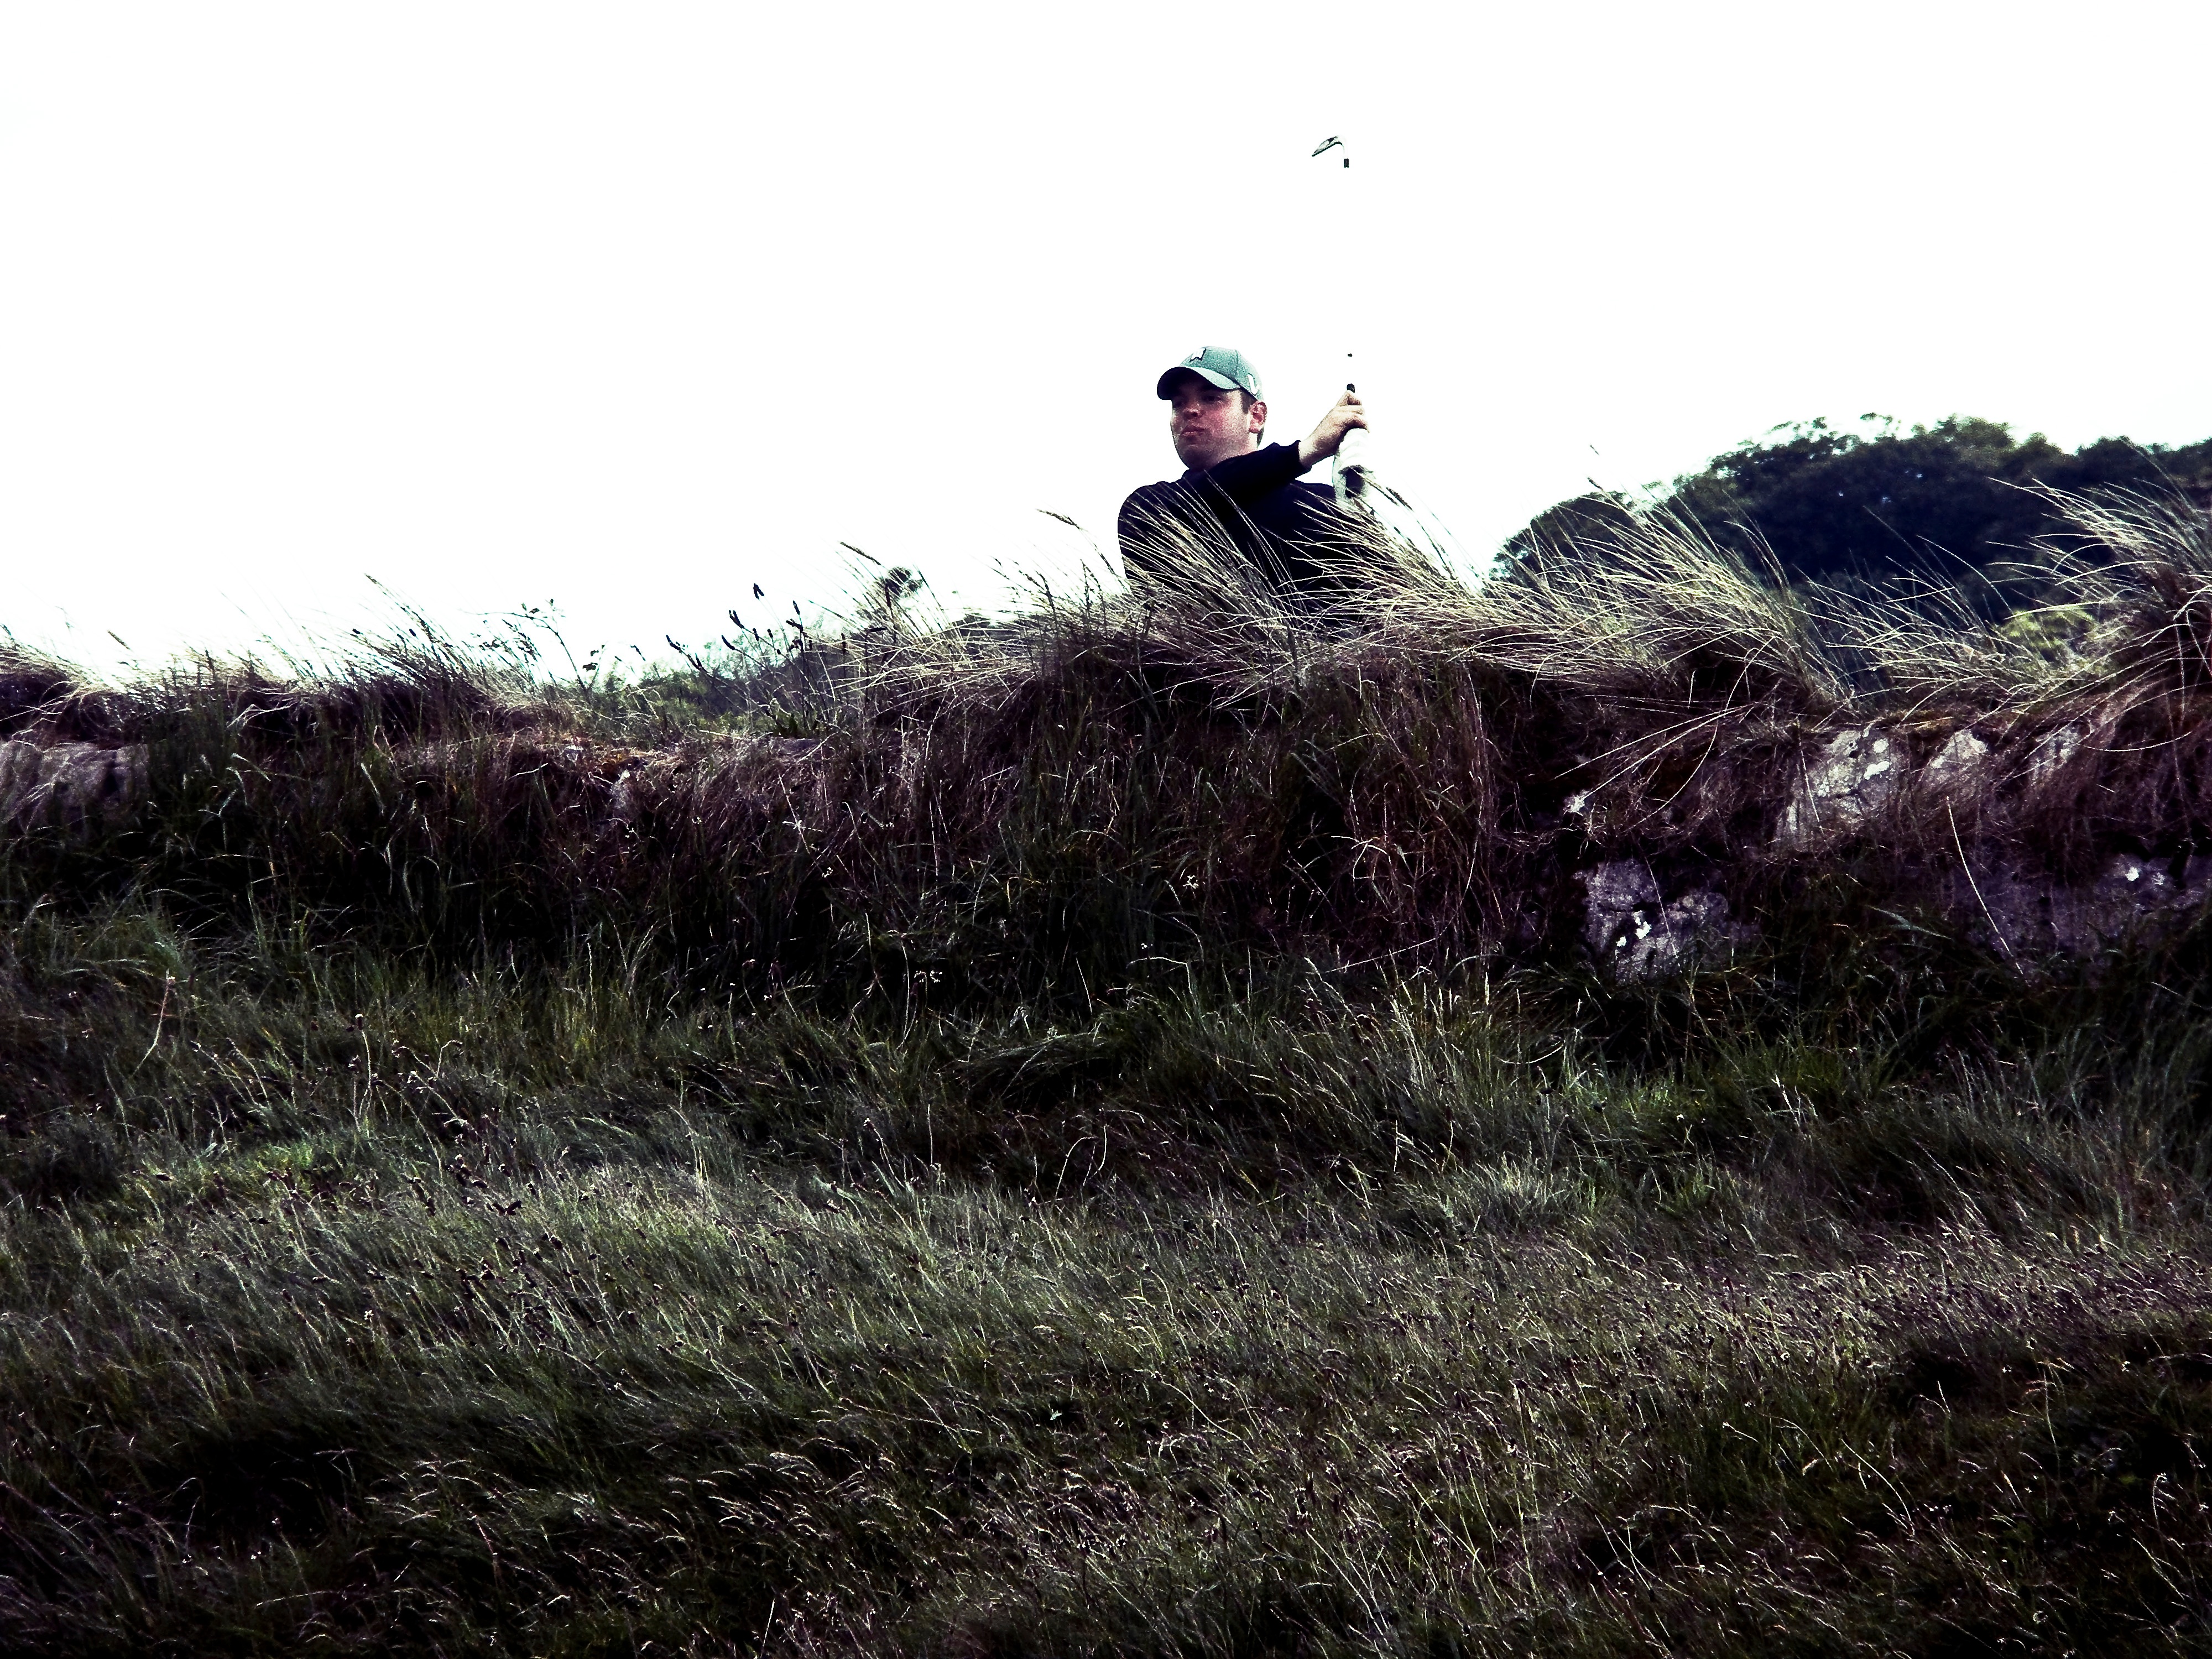
grass, bird, terrain